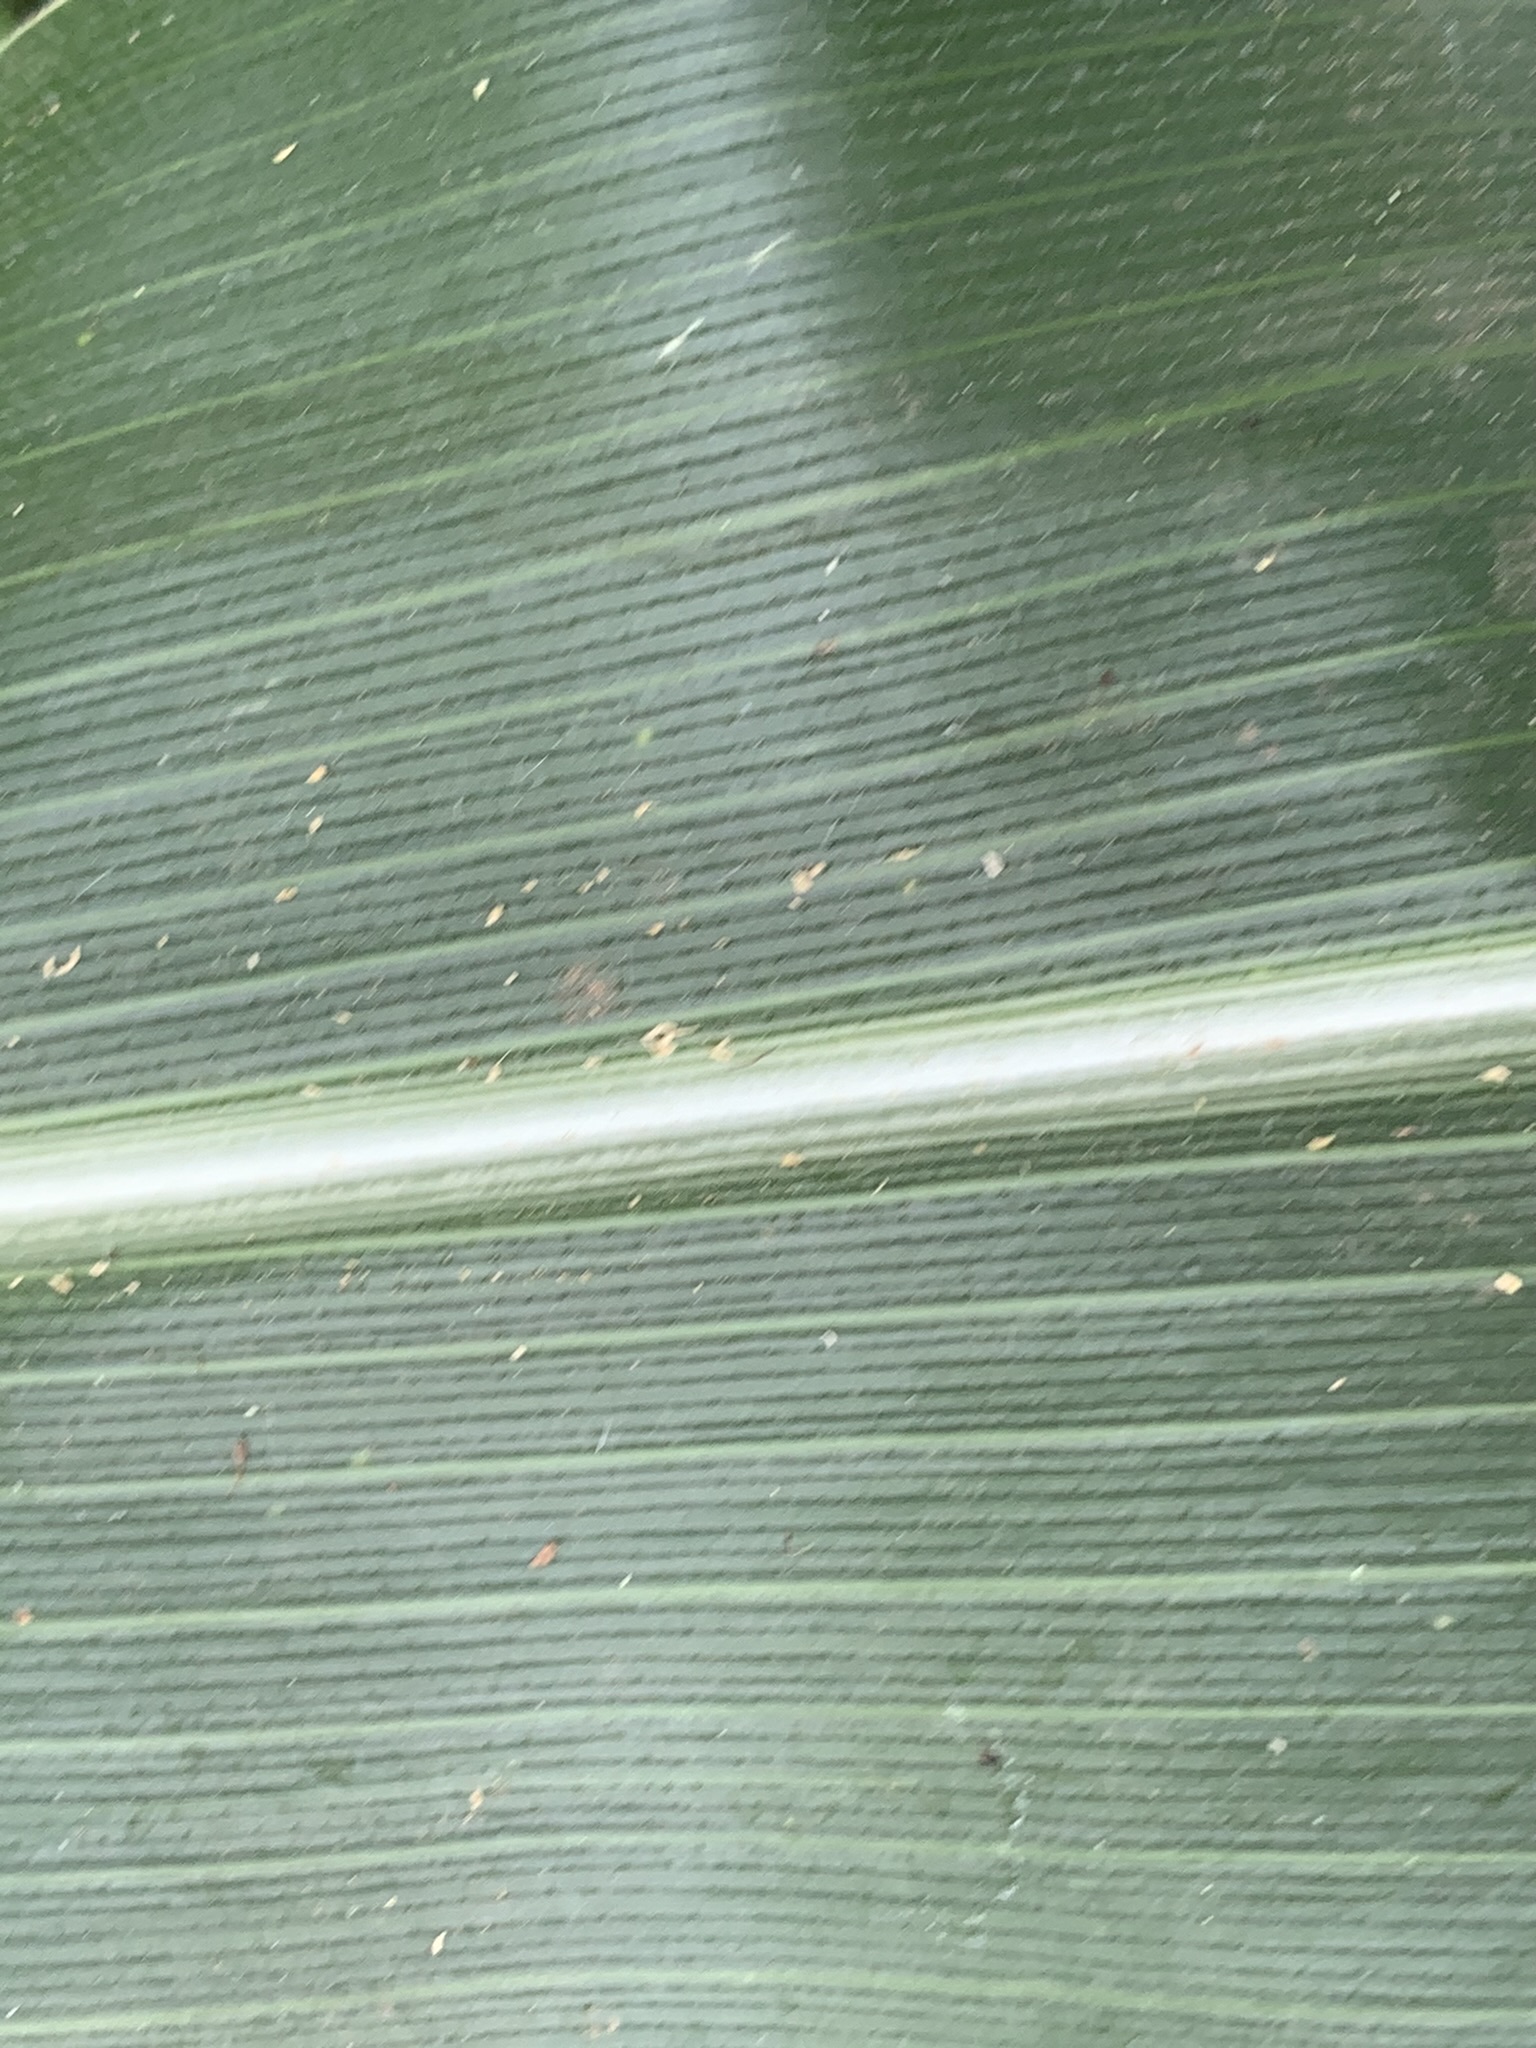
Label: Healthy